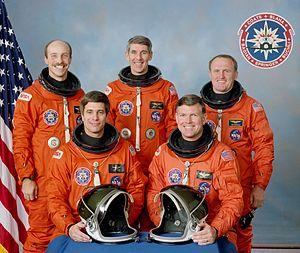
STS-29 est la huitième mission de la Navette spatiale Discovery effectuée en mars 1989.